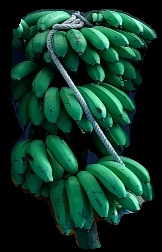
Variety: rasbale
Grade: grade2